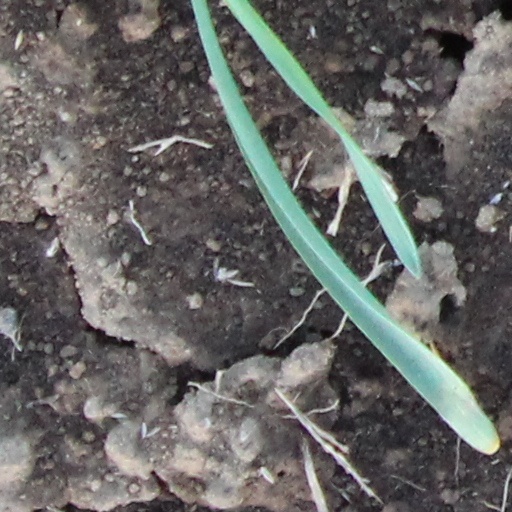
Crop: wheat